Metallizing

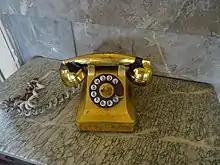
Gold-plated phone belonging to the dictator Batista at the Revolution Museum in Havana

Metallizing is the general name for the technique of coating metal on the surface of objects. Metallic coatings may be decorative, protective or functional.